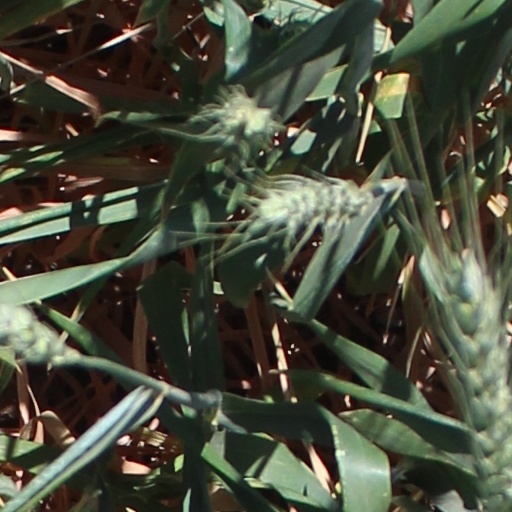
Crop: wheat